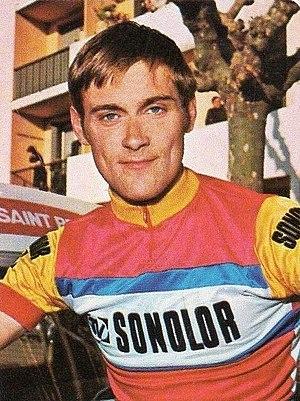
Yves Hézard, né le 20 octobre 1948 à Donzy, est un coureur cycliste sur route français, professionnel de 1971 à 1981.